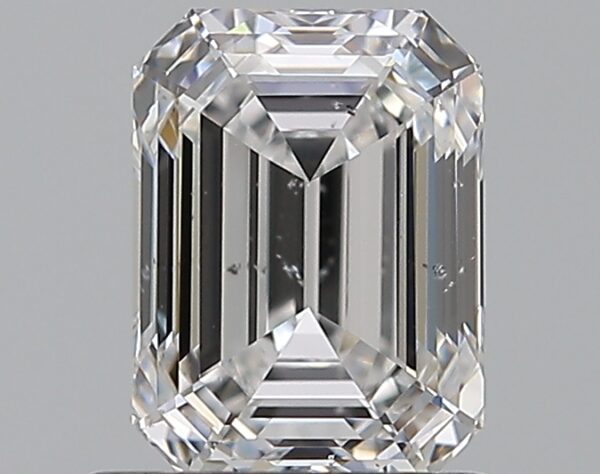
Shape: emerald
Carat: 1
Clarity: SI1
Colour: D
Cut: EX
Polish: EX
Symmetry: EX
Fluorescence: F
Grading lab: GIA
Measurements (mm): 6.44 x 4.77 x 3.28